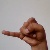
The image shows a hand gesture representing the letter 'J' in Indian Sign Language.